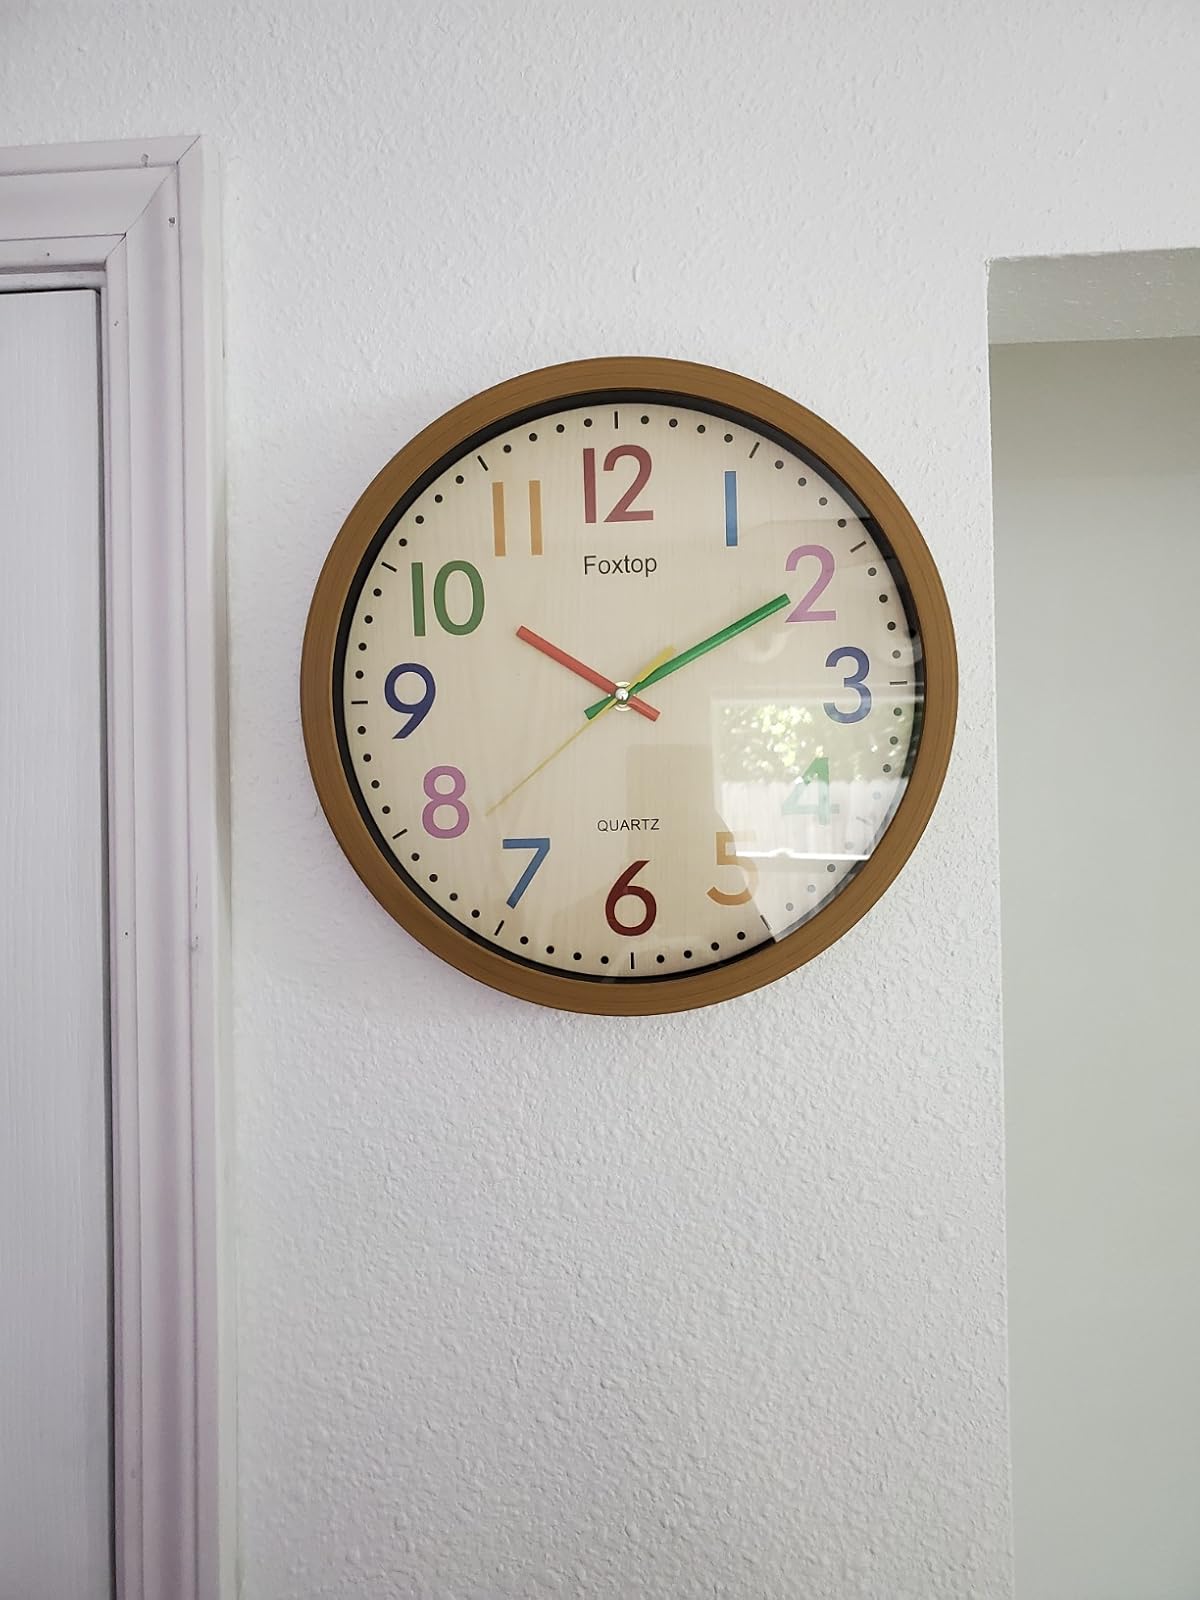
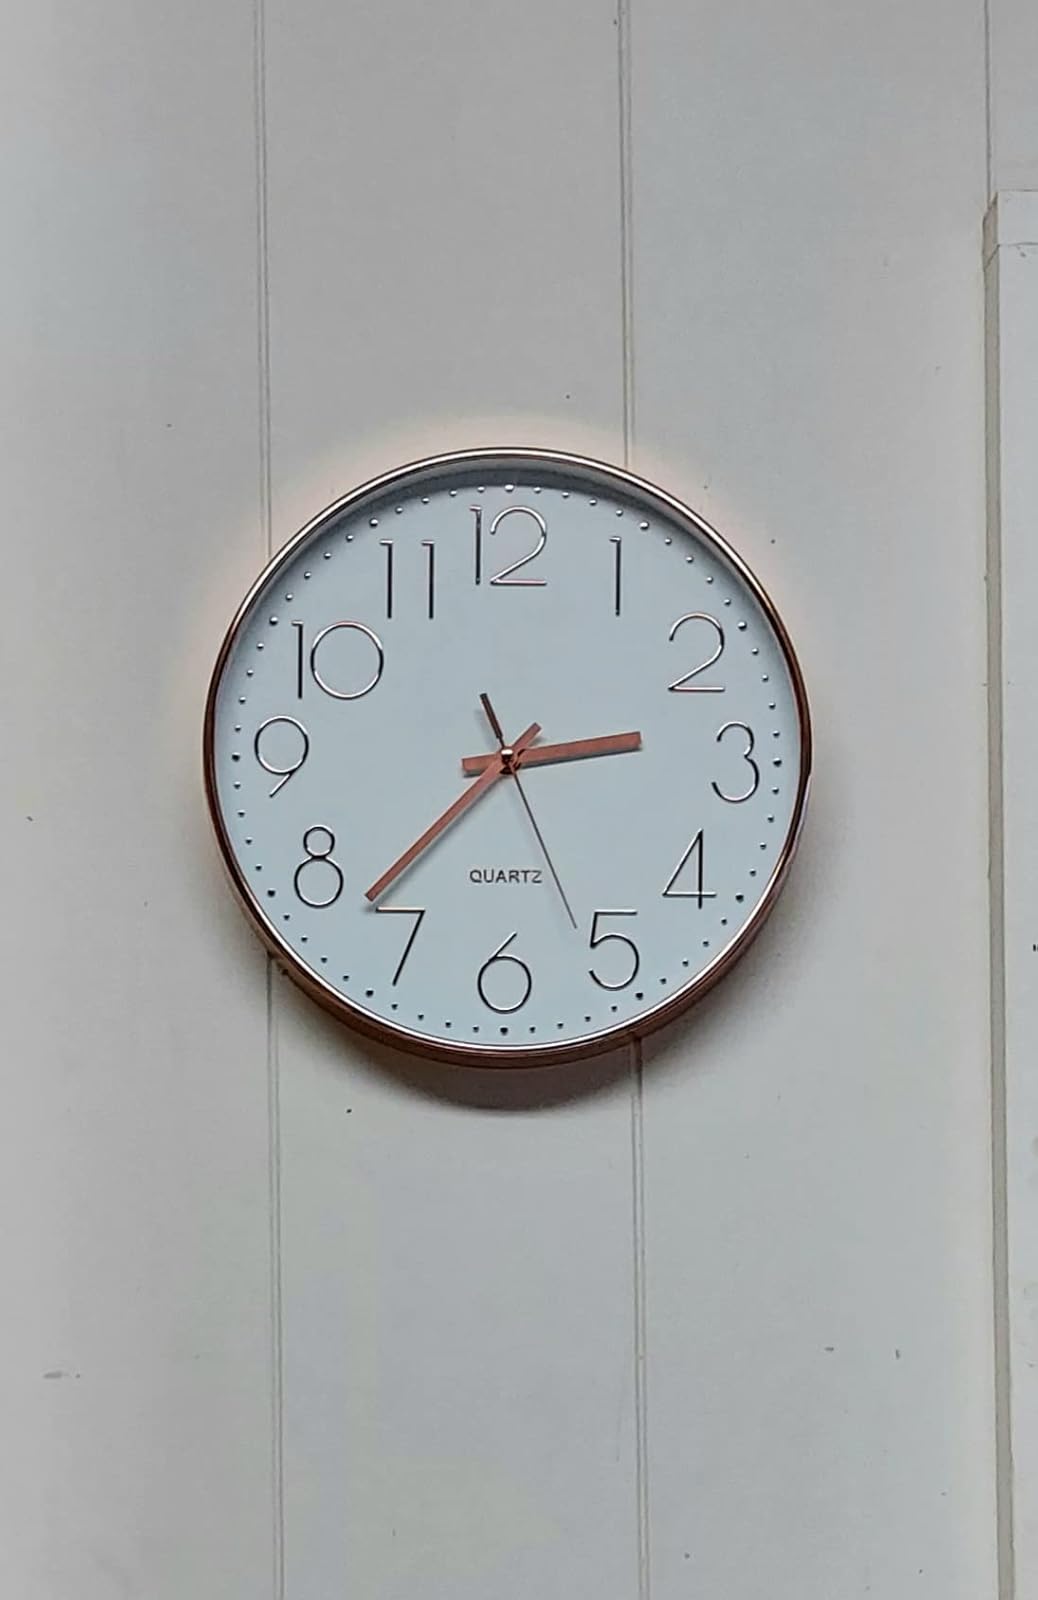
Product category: clock
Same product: no